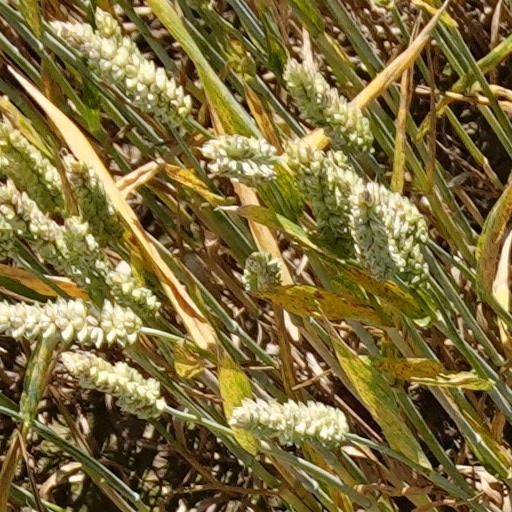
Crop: wheat